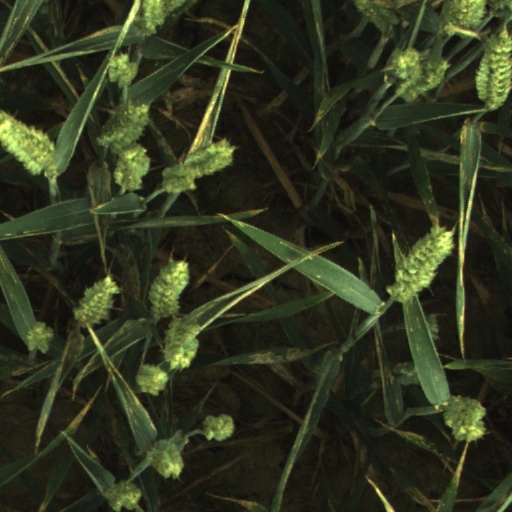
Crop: wheat